William James Maxwell

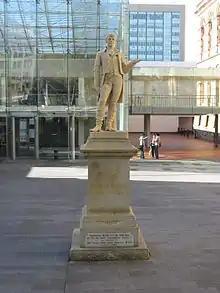
Robert Burns. The first statue carved in Adelaide.

They had a home at College Road, Kent Town, then "Woodlands", in Edwardstown, South Australia. He had a sister, Mrs. George Finnister of Adelaide.